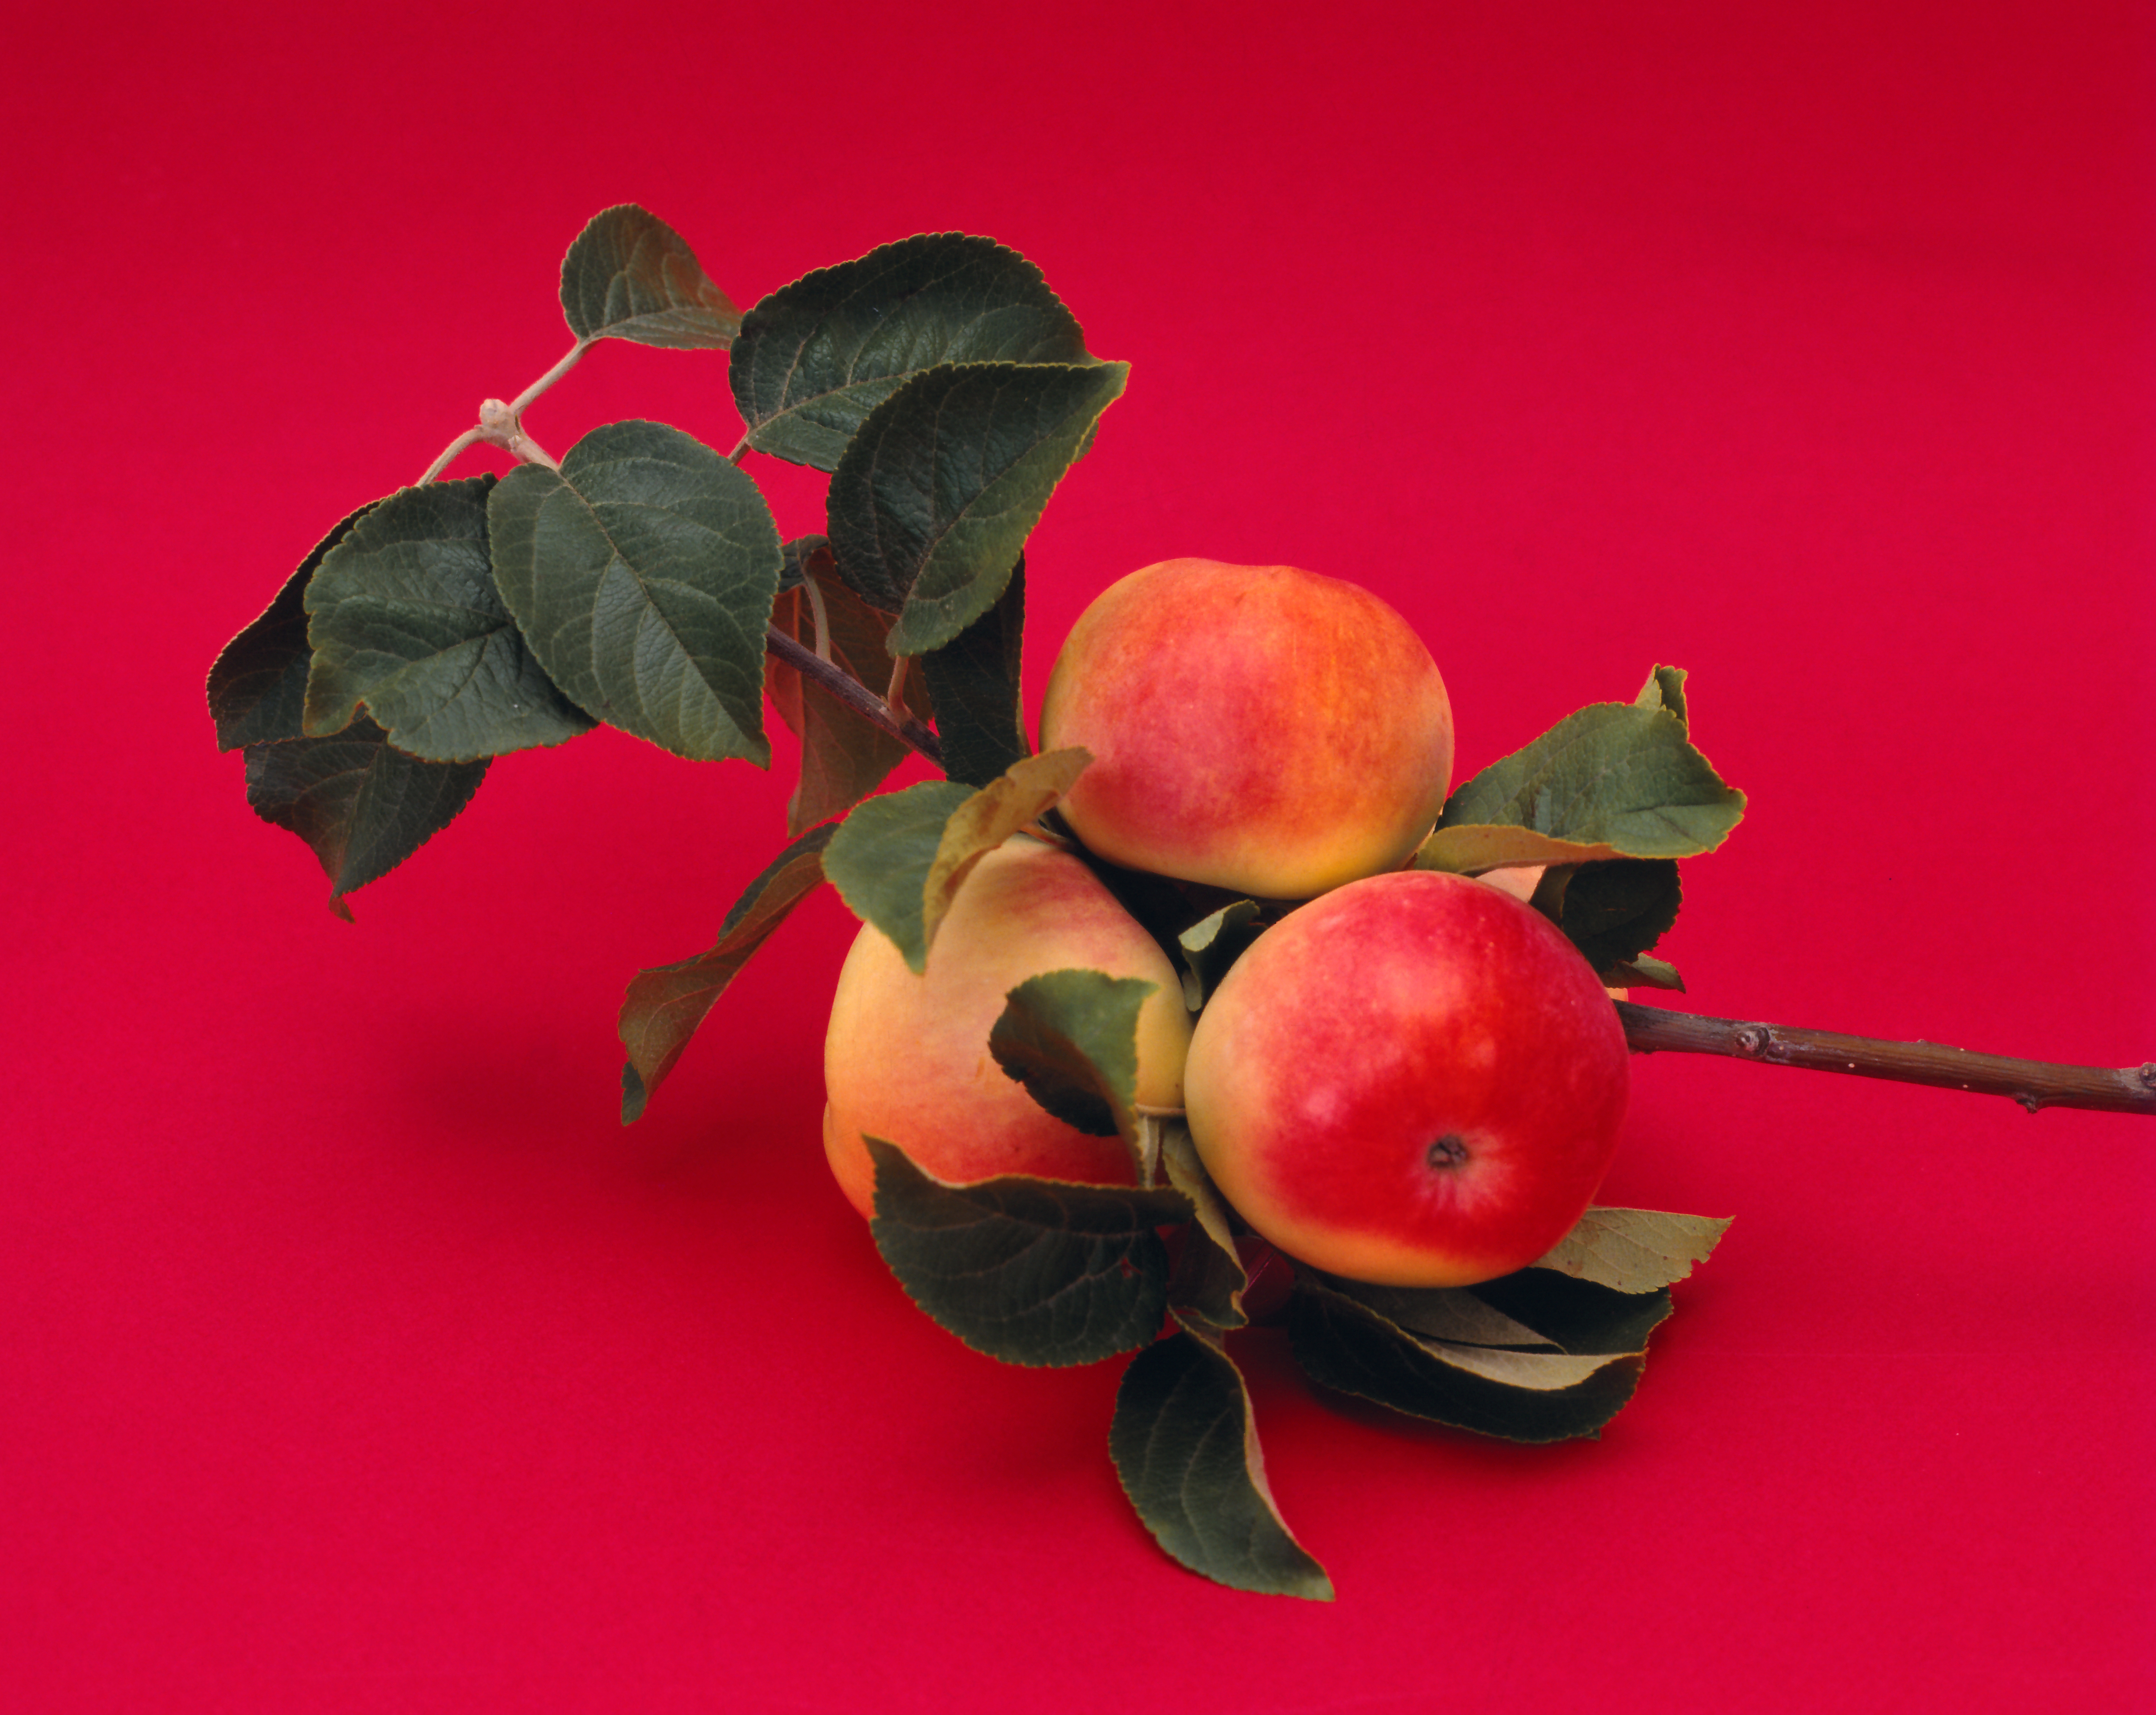
fruits, vegetables, apple, apricot, nature, fruit, still life photography, produce, leaf, local food, food, natural foods